Murder of Francesco Di Cataldo

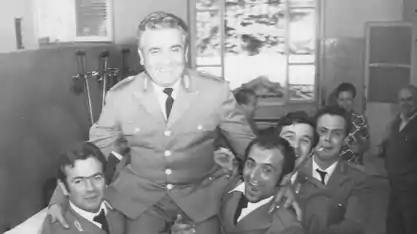
Major Marshal Francesco Di Cataldo with his colleagues in a happy moment.

The murder of Francesco Di Cataldo was committed in Milan, Italy, on 20 April 1978 by the Red Brigades.